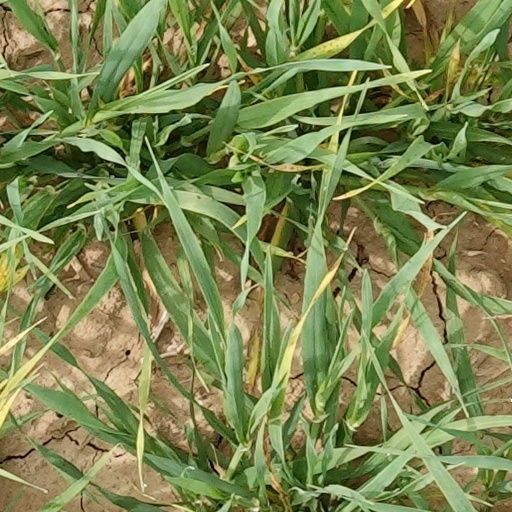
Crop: wheat